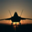
Label: airplane